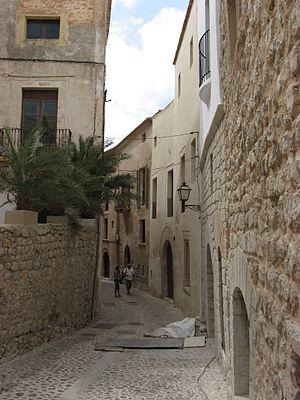
Ibiza en français, est une commune d'Espagne et la capitale de l'île d'Ibiza, dans la communauté autonome des Îles Baléares. Elle accueille le Conseil insulaire d'Ibiza, l'organe de gouvernement de l'île.